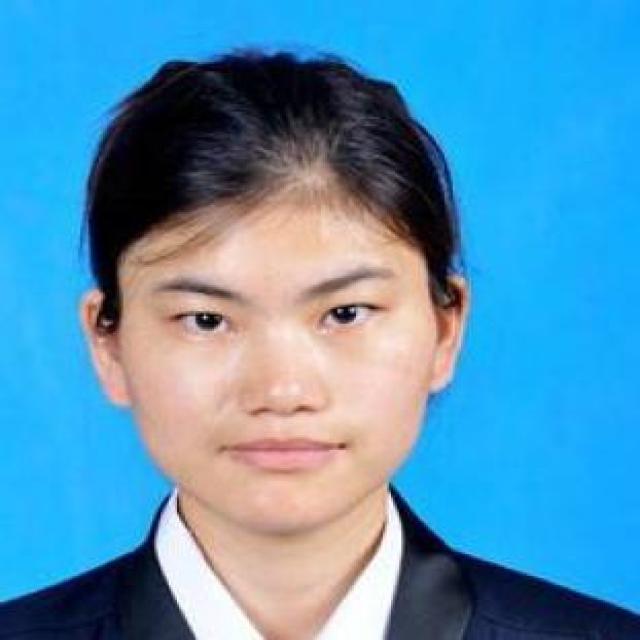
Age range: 21-44